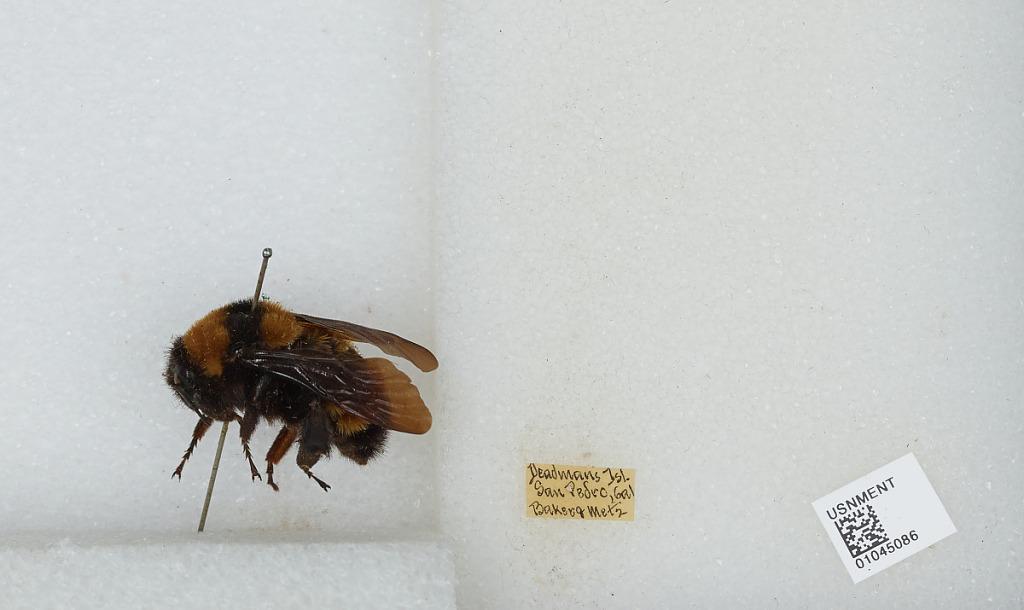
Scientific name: Bombus sp.
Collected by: Baker & Metz
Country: United States
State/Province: California
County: Los Angeles
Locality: Deadmans Island, San Pedro
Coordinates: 33.7236, -118.266